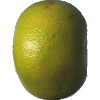
Label: Pomelo Sweetie 1